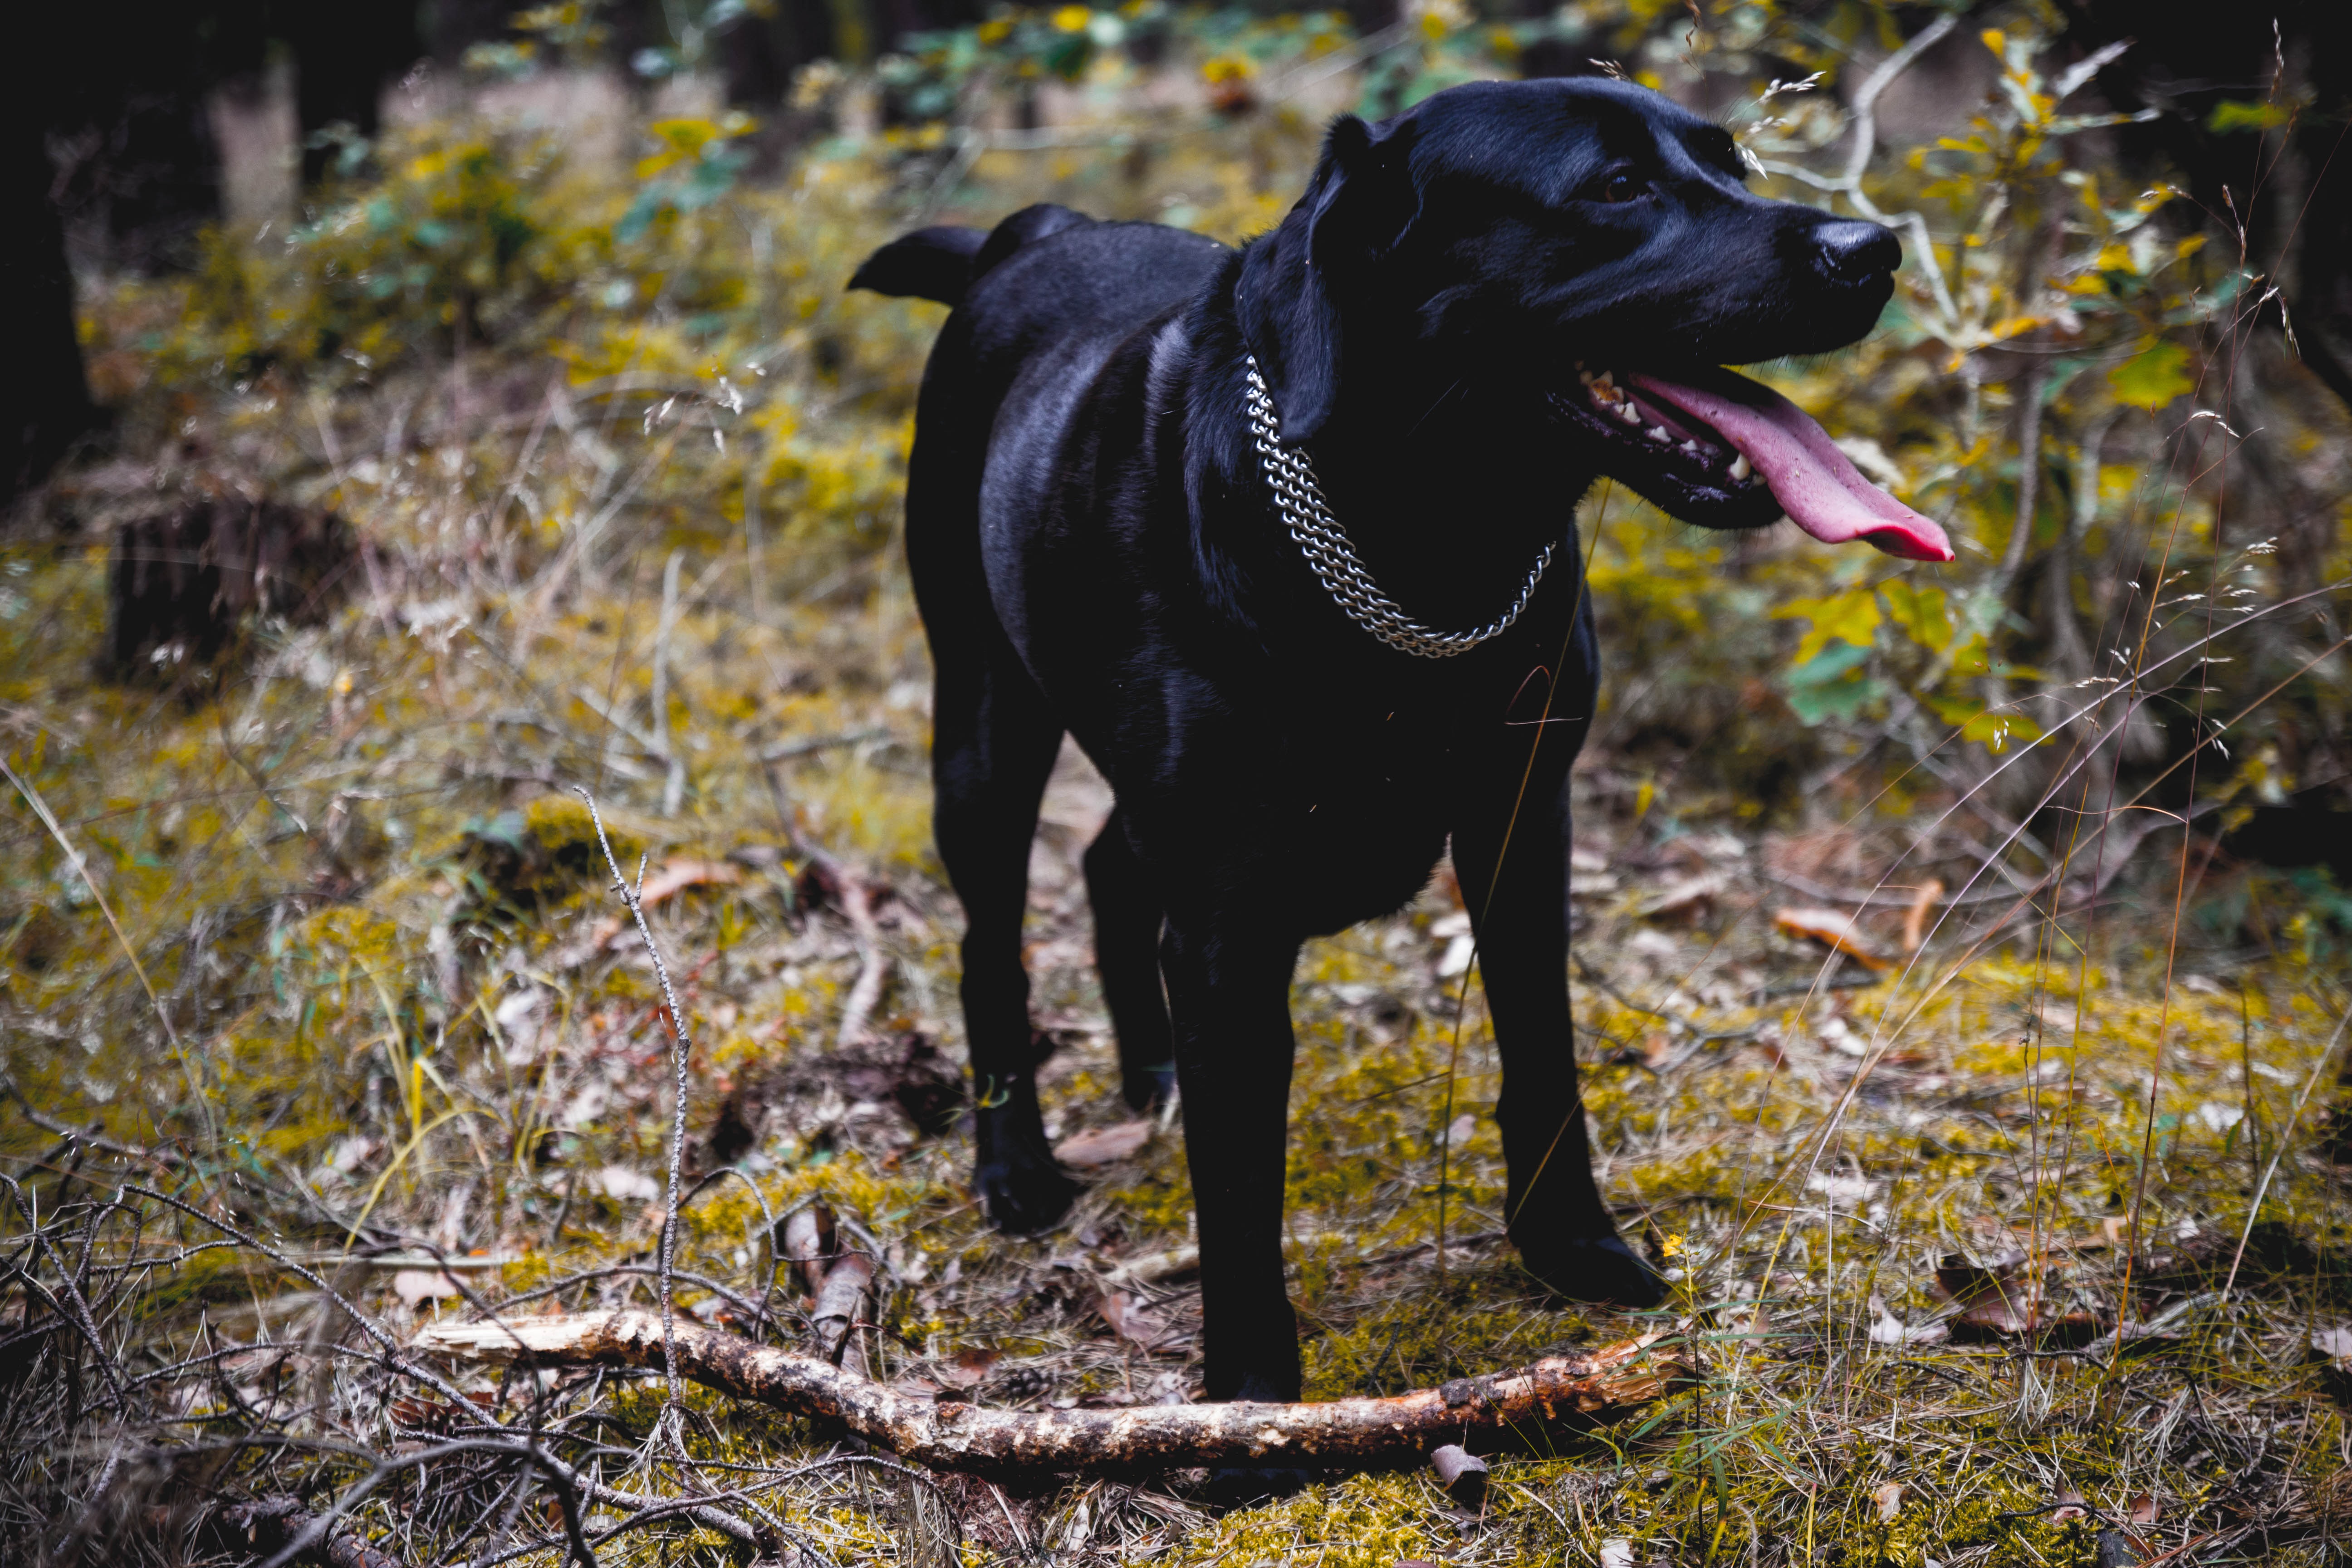
nature, forest, grass, play, puppy, dog, animal, cute, summer, pet, young, green, natural, mammal, black, fauna, friend, playful, cheerful, trees, outdoors, fun, happy, happiness, vertebrate, labrador retriever, joy, domestic, adorable, labrador, retriever, doggy, lab, dog like mammal